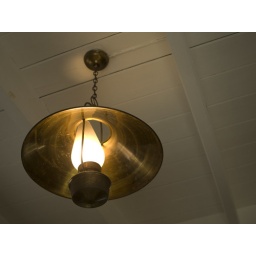
The light above the kitchen table